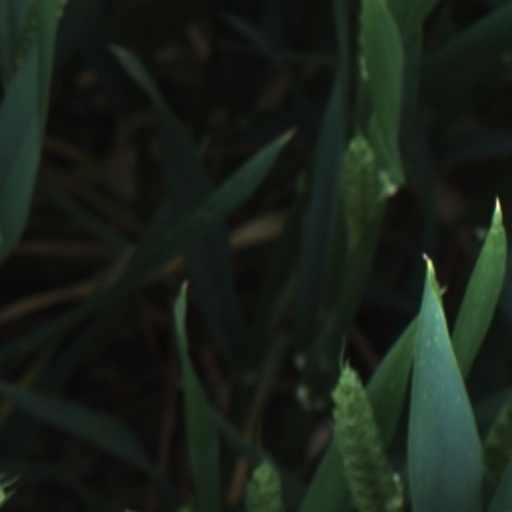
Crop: wheat